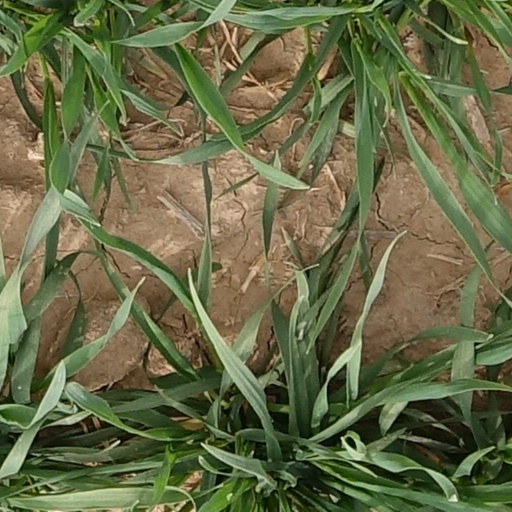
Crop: wheat